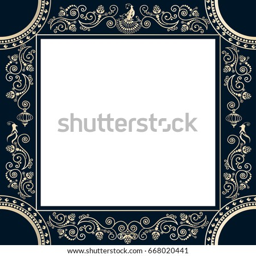
vintage frame with a bird .